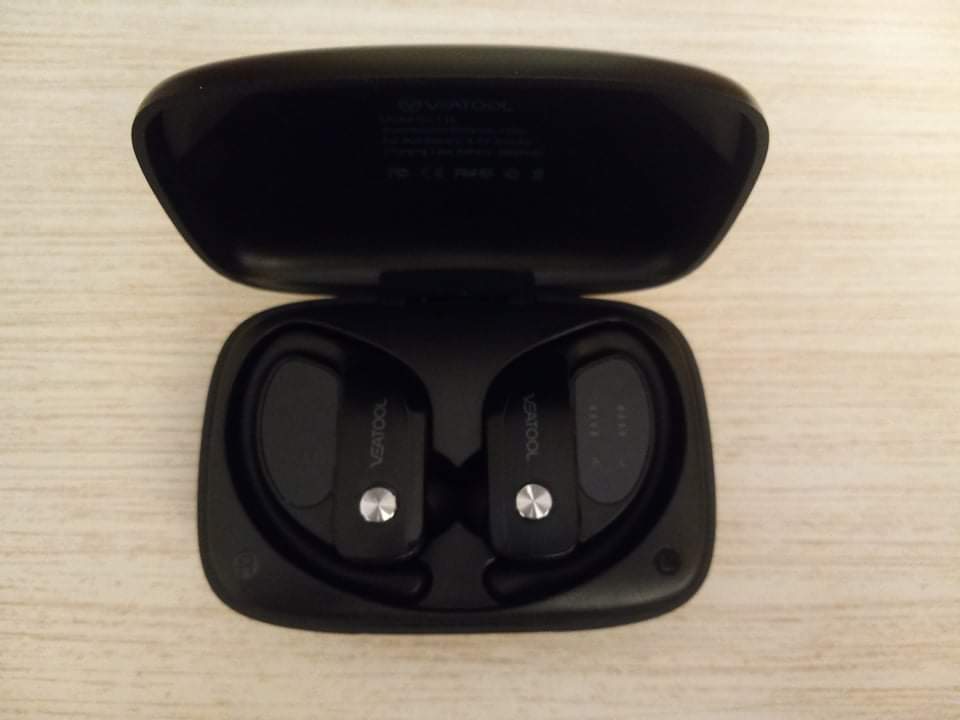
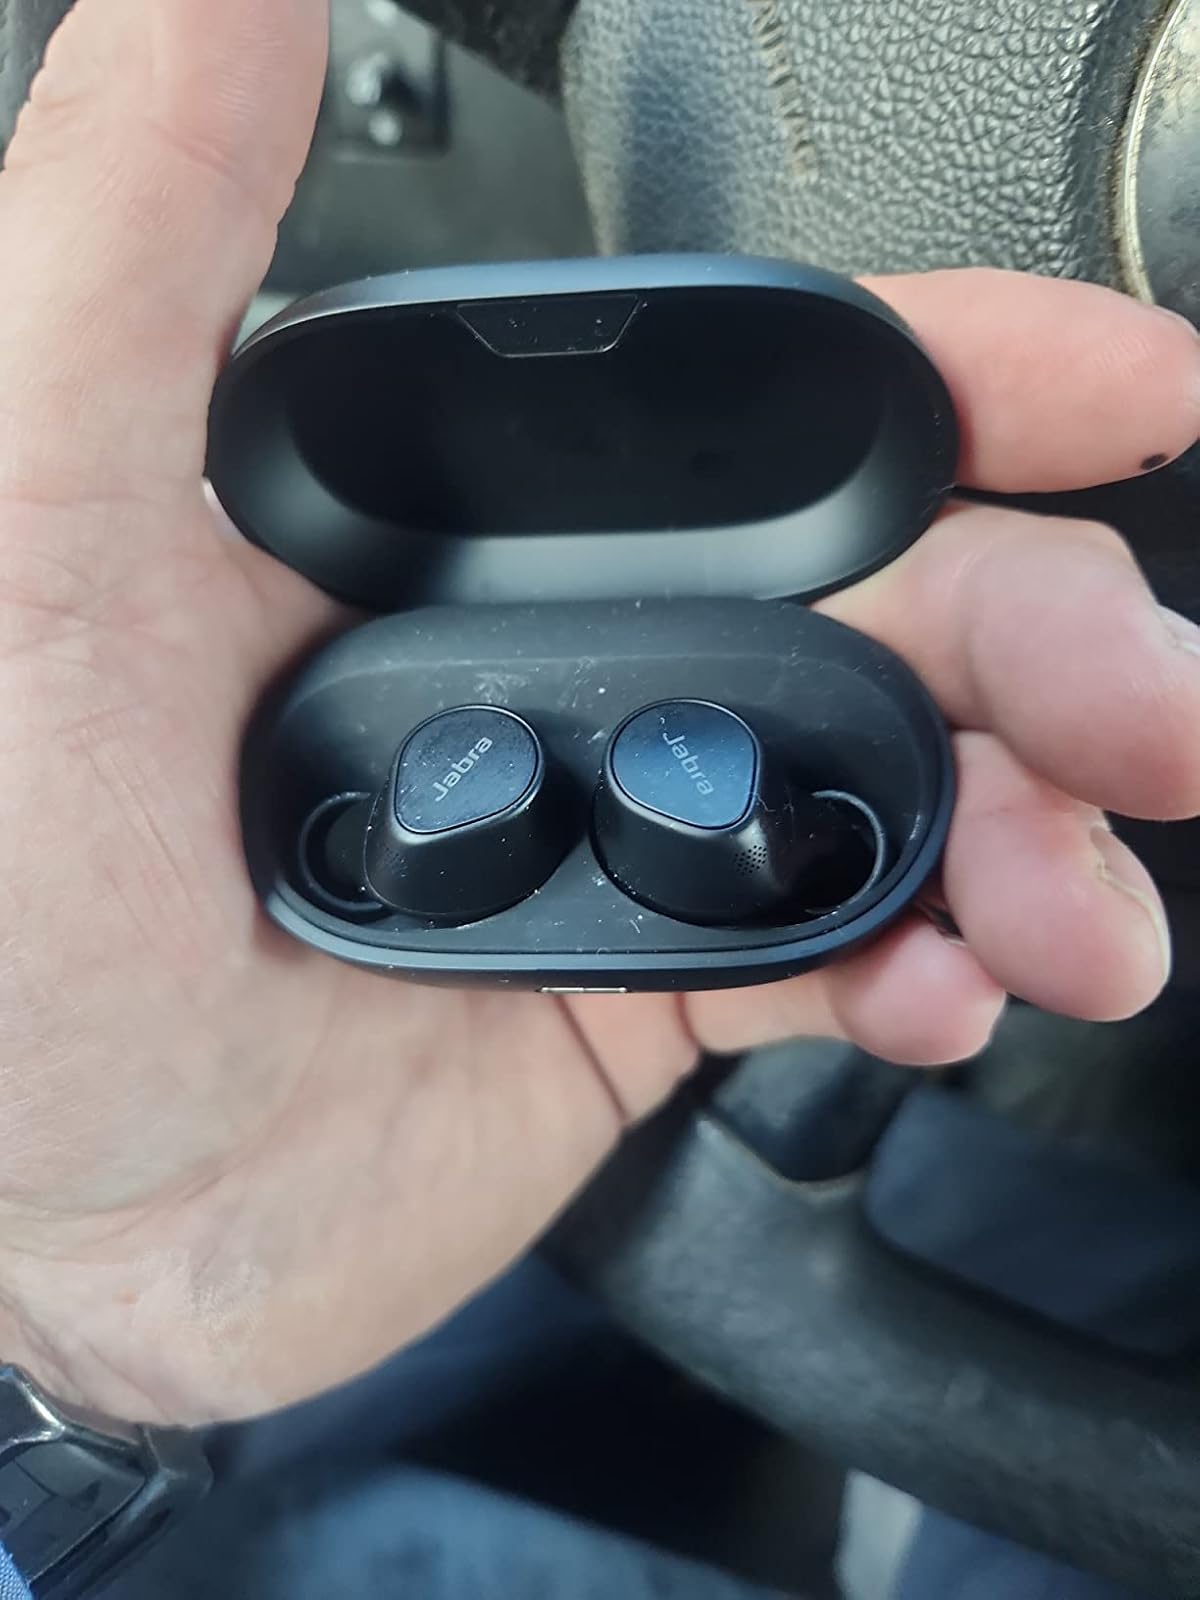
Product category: earbuds
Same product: no